De Havilland Giant Moth

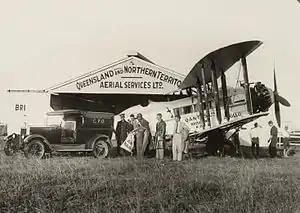
The arrival of QANTAS DH.61 "Apollo", bringing the first air mail to Brisbane on 23 April 1929

The de Havilland DH.61 Giant Moth was a 1920s British large single-engined biplane transport built by de Havilland at Stag Lane Aerodrome, Edgware. Intended primarily for use in Australia, a number were also shipped to Canada.